Zilwaukee Bridge

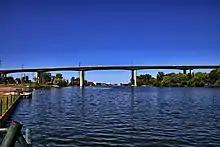
Zilwaukee Bridge as seen from Zilwaukee Riverfront Park

Construction of Interstate 75 and US 23 through Saginaw County was completed in 1960. A crossing of the Saginaw River was formed by extending the highway north from the end of an eastern bypass of Saginaw originally built in 1950, crossing the river with a four-lane bascule bridge. The need for a replacement of the original structure became acute soon after it was completed, as the bridge opening frequently backed up traffic for several miles along Interstate 75, and many cargo ships crashed into the bridge's piers after navigating a sharp bend in the river just before the bridge. These complications led to proposals for a replacement bridge with a higher span.